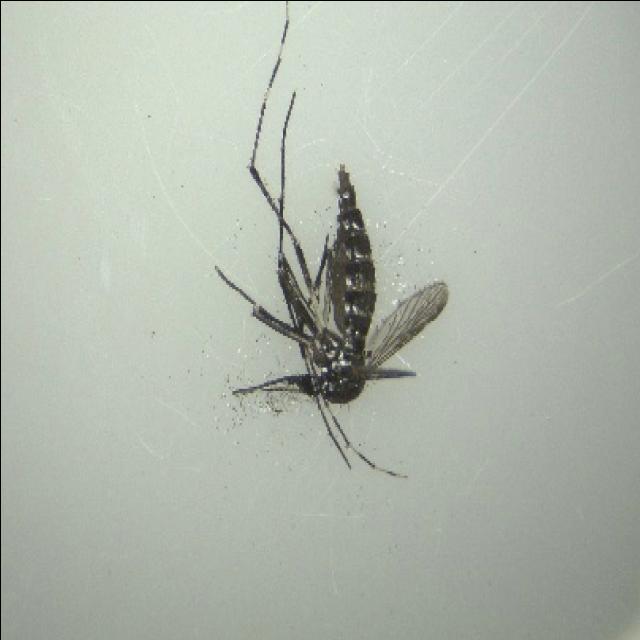
Species: aedes_albopictus